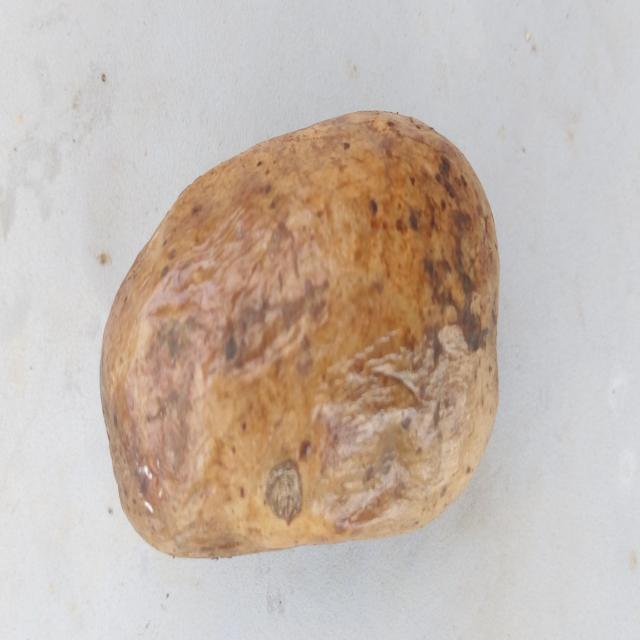
Plum grade: rotten